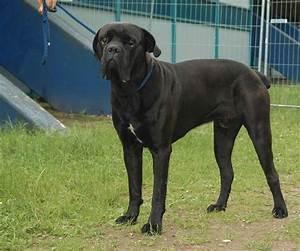
dog